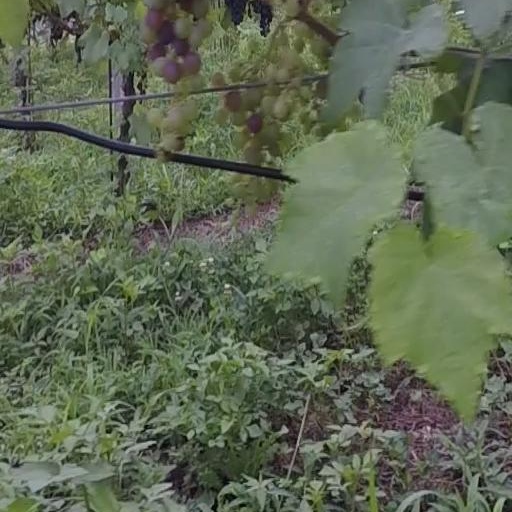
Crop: grape